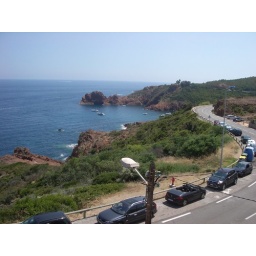
View from our house on the east coast of France in Le Trayas.